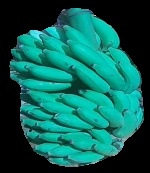
Variety: elakki-bale
Grade: grade2